Reaction to the 2010 Copiapó mining accident

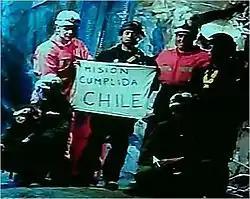
The iconic image of the six rescuers displaying the famous ""Mision Cumplida CHILE"" (Mission Accomplished Chile) sign in San José Mine near Copiapo, Chile

The rescue of the miners led to Russian bloggers asking why their country did not have a similar success story after a string of tragedies.